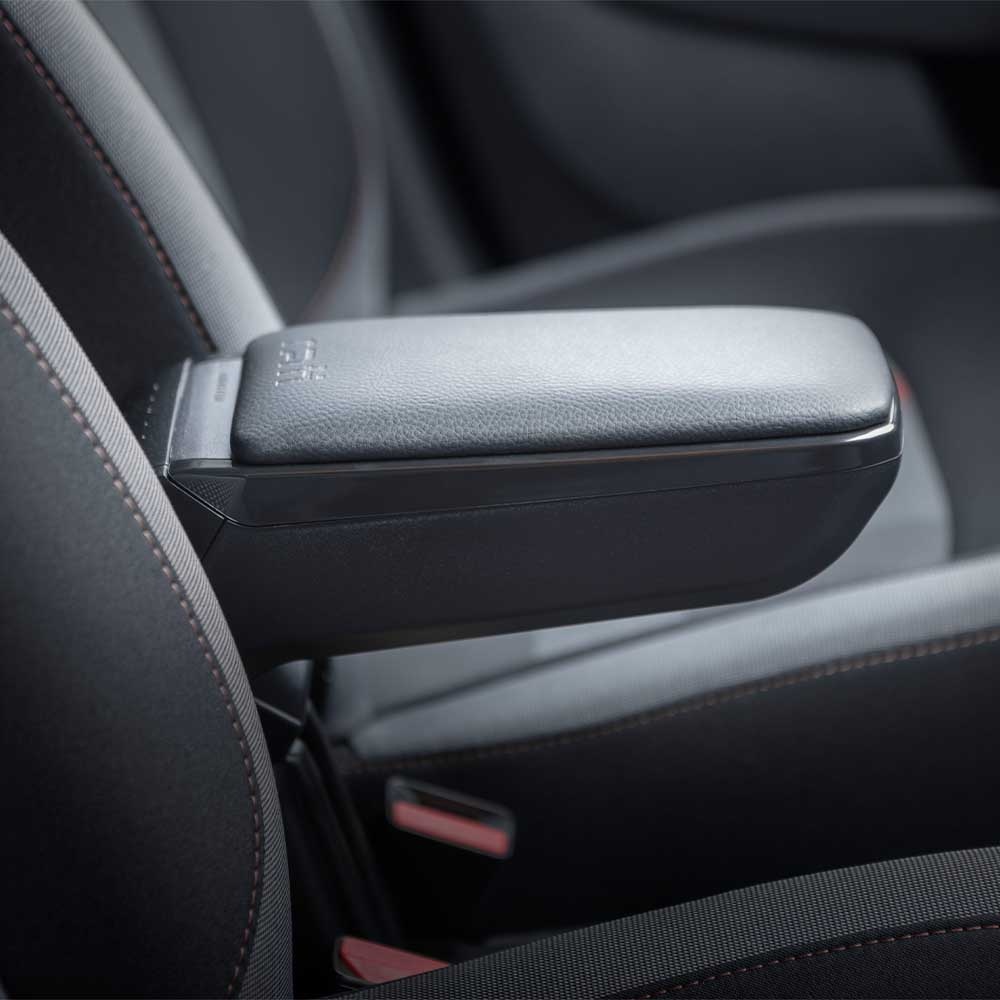
Skoda Fabia Armster könyöklő 1997-2007
Méretpontos Skoda Fabia Armster kartámasz . Új, kiváló minőségű Armster könyöklő. A kartámasz fedele párnázott, így kényelmes helyezkedést biztosít az utazás közben. Méretpontos adapternek köszönhetően könnyedén és gyorsan beszerelhető Fabia tipusú gépjárművébe. Nem univerzális kartámasz. A feltüntetett kép csak illusztráció! Kartámasz tulajdonságai: párnázott könyöklő kiváló tároló hely felhajtható az ülések közé 80kg-ig teherbírás autó-specifikus praktikus tárolórekesz Márka Skoda Model Skoda Fabia Évjárat 1997-2007 Szín F ekete Innovatív megoldás a Rati-tól. Magyar gyártású kartámasz. Nem csak esztétikus, de profin kialakított tároló rekeszt is tartalmaz, mely bársonnyal bevont.
Brand: RATI
Category: Vehicles & Parts > Vehicle Parts & Accessories > Motor Vehicle Parts > Motor Vehicle Seating > Front Seats